Liverpool

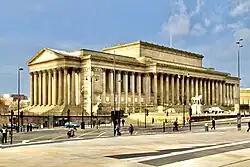
St George's Hall

Excluding London, the Liverpool City Region was the fourth-largest combined authority area in England, by 2021. The population is approximately 1.6million. The Liverpool City Region is a political and economic partnership between local authorities including Liverpool, plus the Metropolitan boroughs of Knowsley, Sefton, St Helens, Wirral and the Borough of Halton. The Liverpool City Region Combined Authority exercises strategic governance powers for the region in many areas. The economic data of the Liverpool city region is of particular policy interest to the Office for National Statistics, particularly as the British Government continuously explores the potential to negotiate increased devolved powers for each combined authority area.